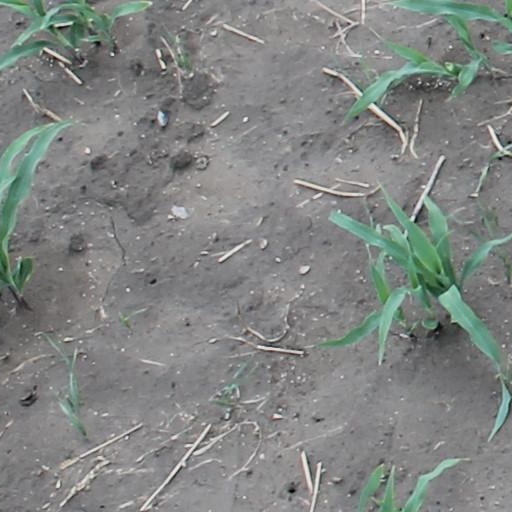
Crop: maize; corn